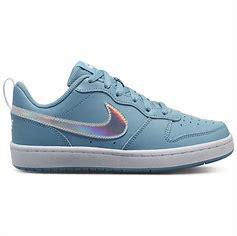
Brand: Nike
Model: Court Borough